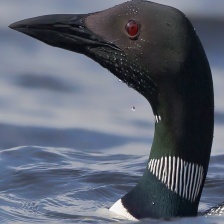
Species: COMMON LOON
Scientific name: GAVIA IMMER